César Bianchi

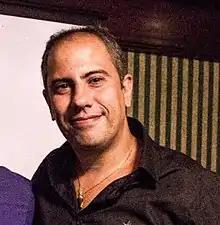
César Bianchi in 2019.

César Bianchi (born 10 November, 1977) is a Uruguayan communicator, presenter, journalist, teacher and writer.